George Ira Baumgartner

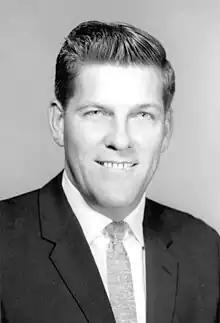
Baumgartner in 1968

George Ira Baumgartner (August 23, 1928 – June 28, 2014) was an American politician. He served as a Democratic member for the 100th and 107th district of the Florida House of Representatives.